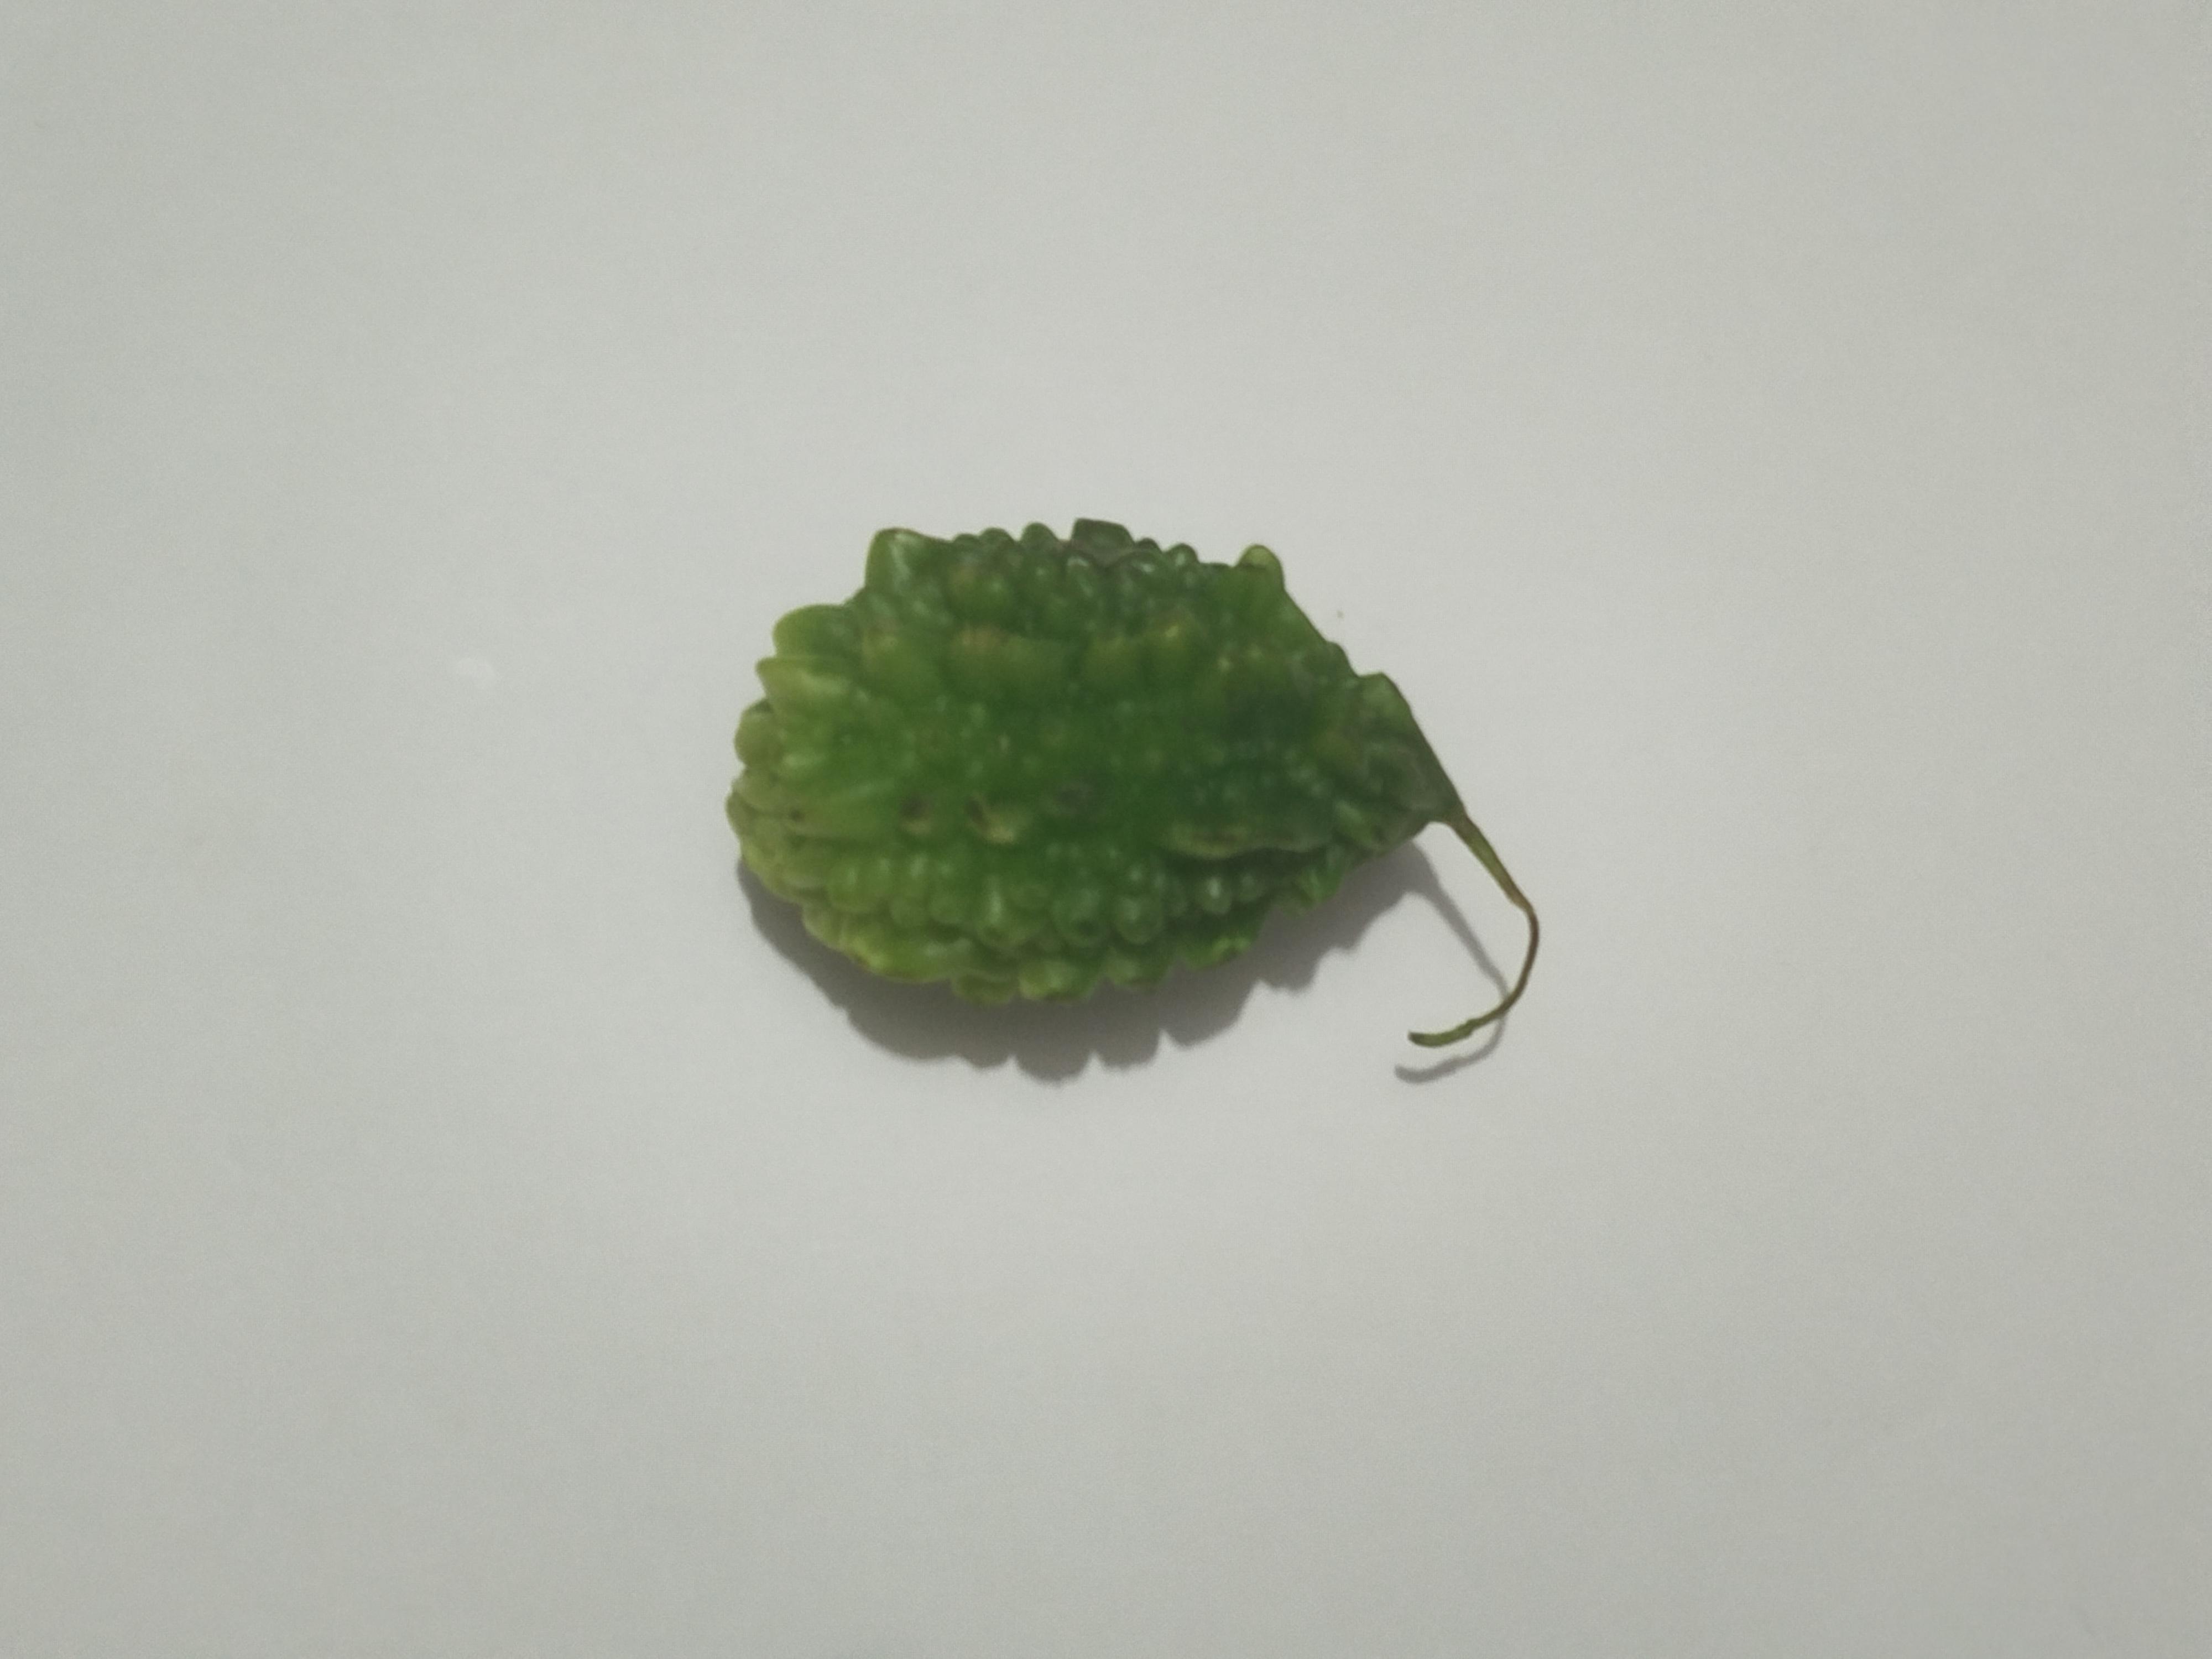
Label: Bitter melon